The Liquidator (1965 film)

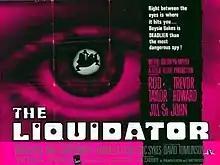
Original UK quad cinema poster featuring Richard Willams artwork

The Liquidator is a 1965 British-made, MGM-produced and distributed thriller film directed by Jack Cardiff and starring Rod Taylor, Trevor Howard, and Jill St. John. Wilfrid Hyde-White, Akim Tamiroff, Gabriella Licudi, Eric Sykes, and David Tomlinson appear in support. The picture was based on "The Liquidator" (1964), the first of a series of Boysie Oakes novels by John Gardner.